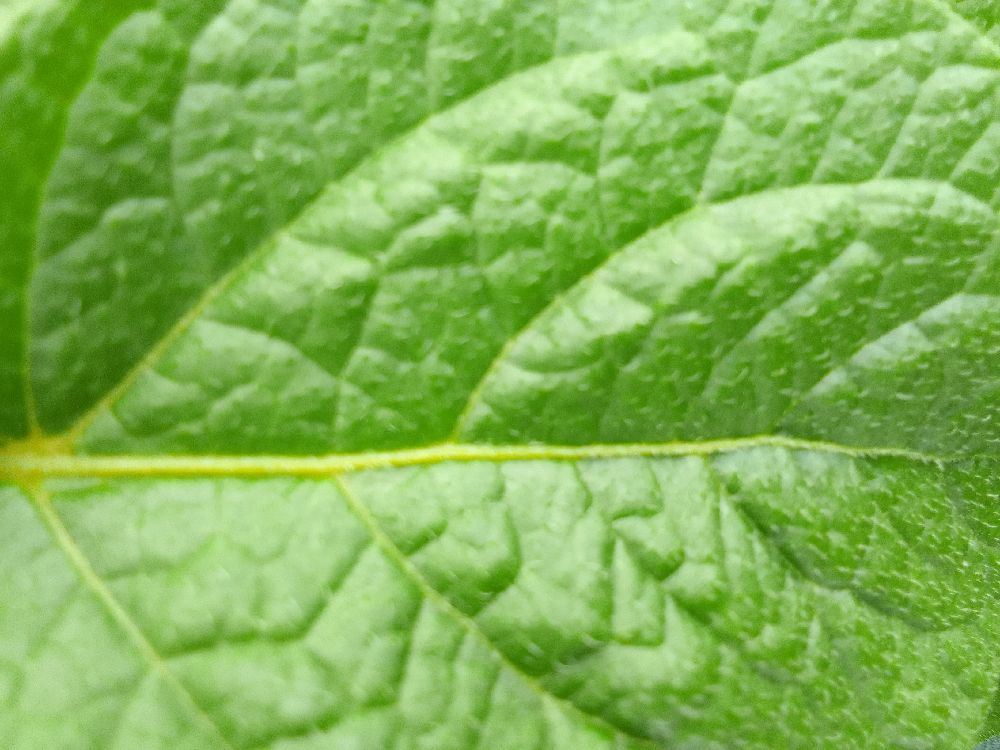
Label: Healthy